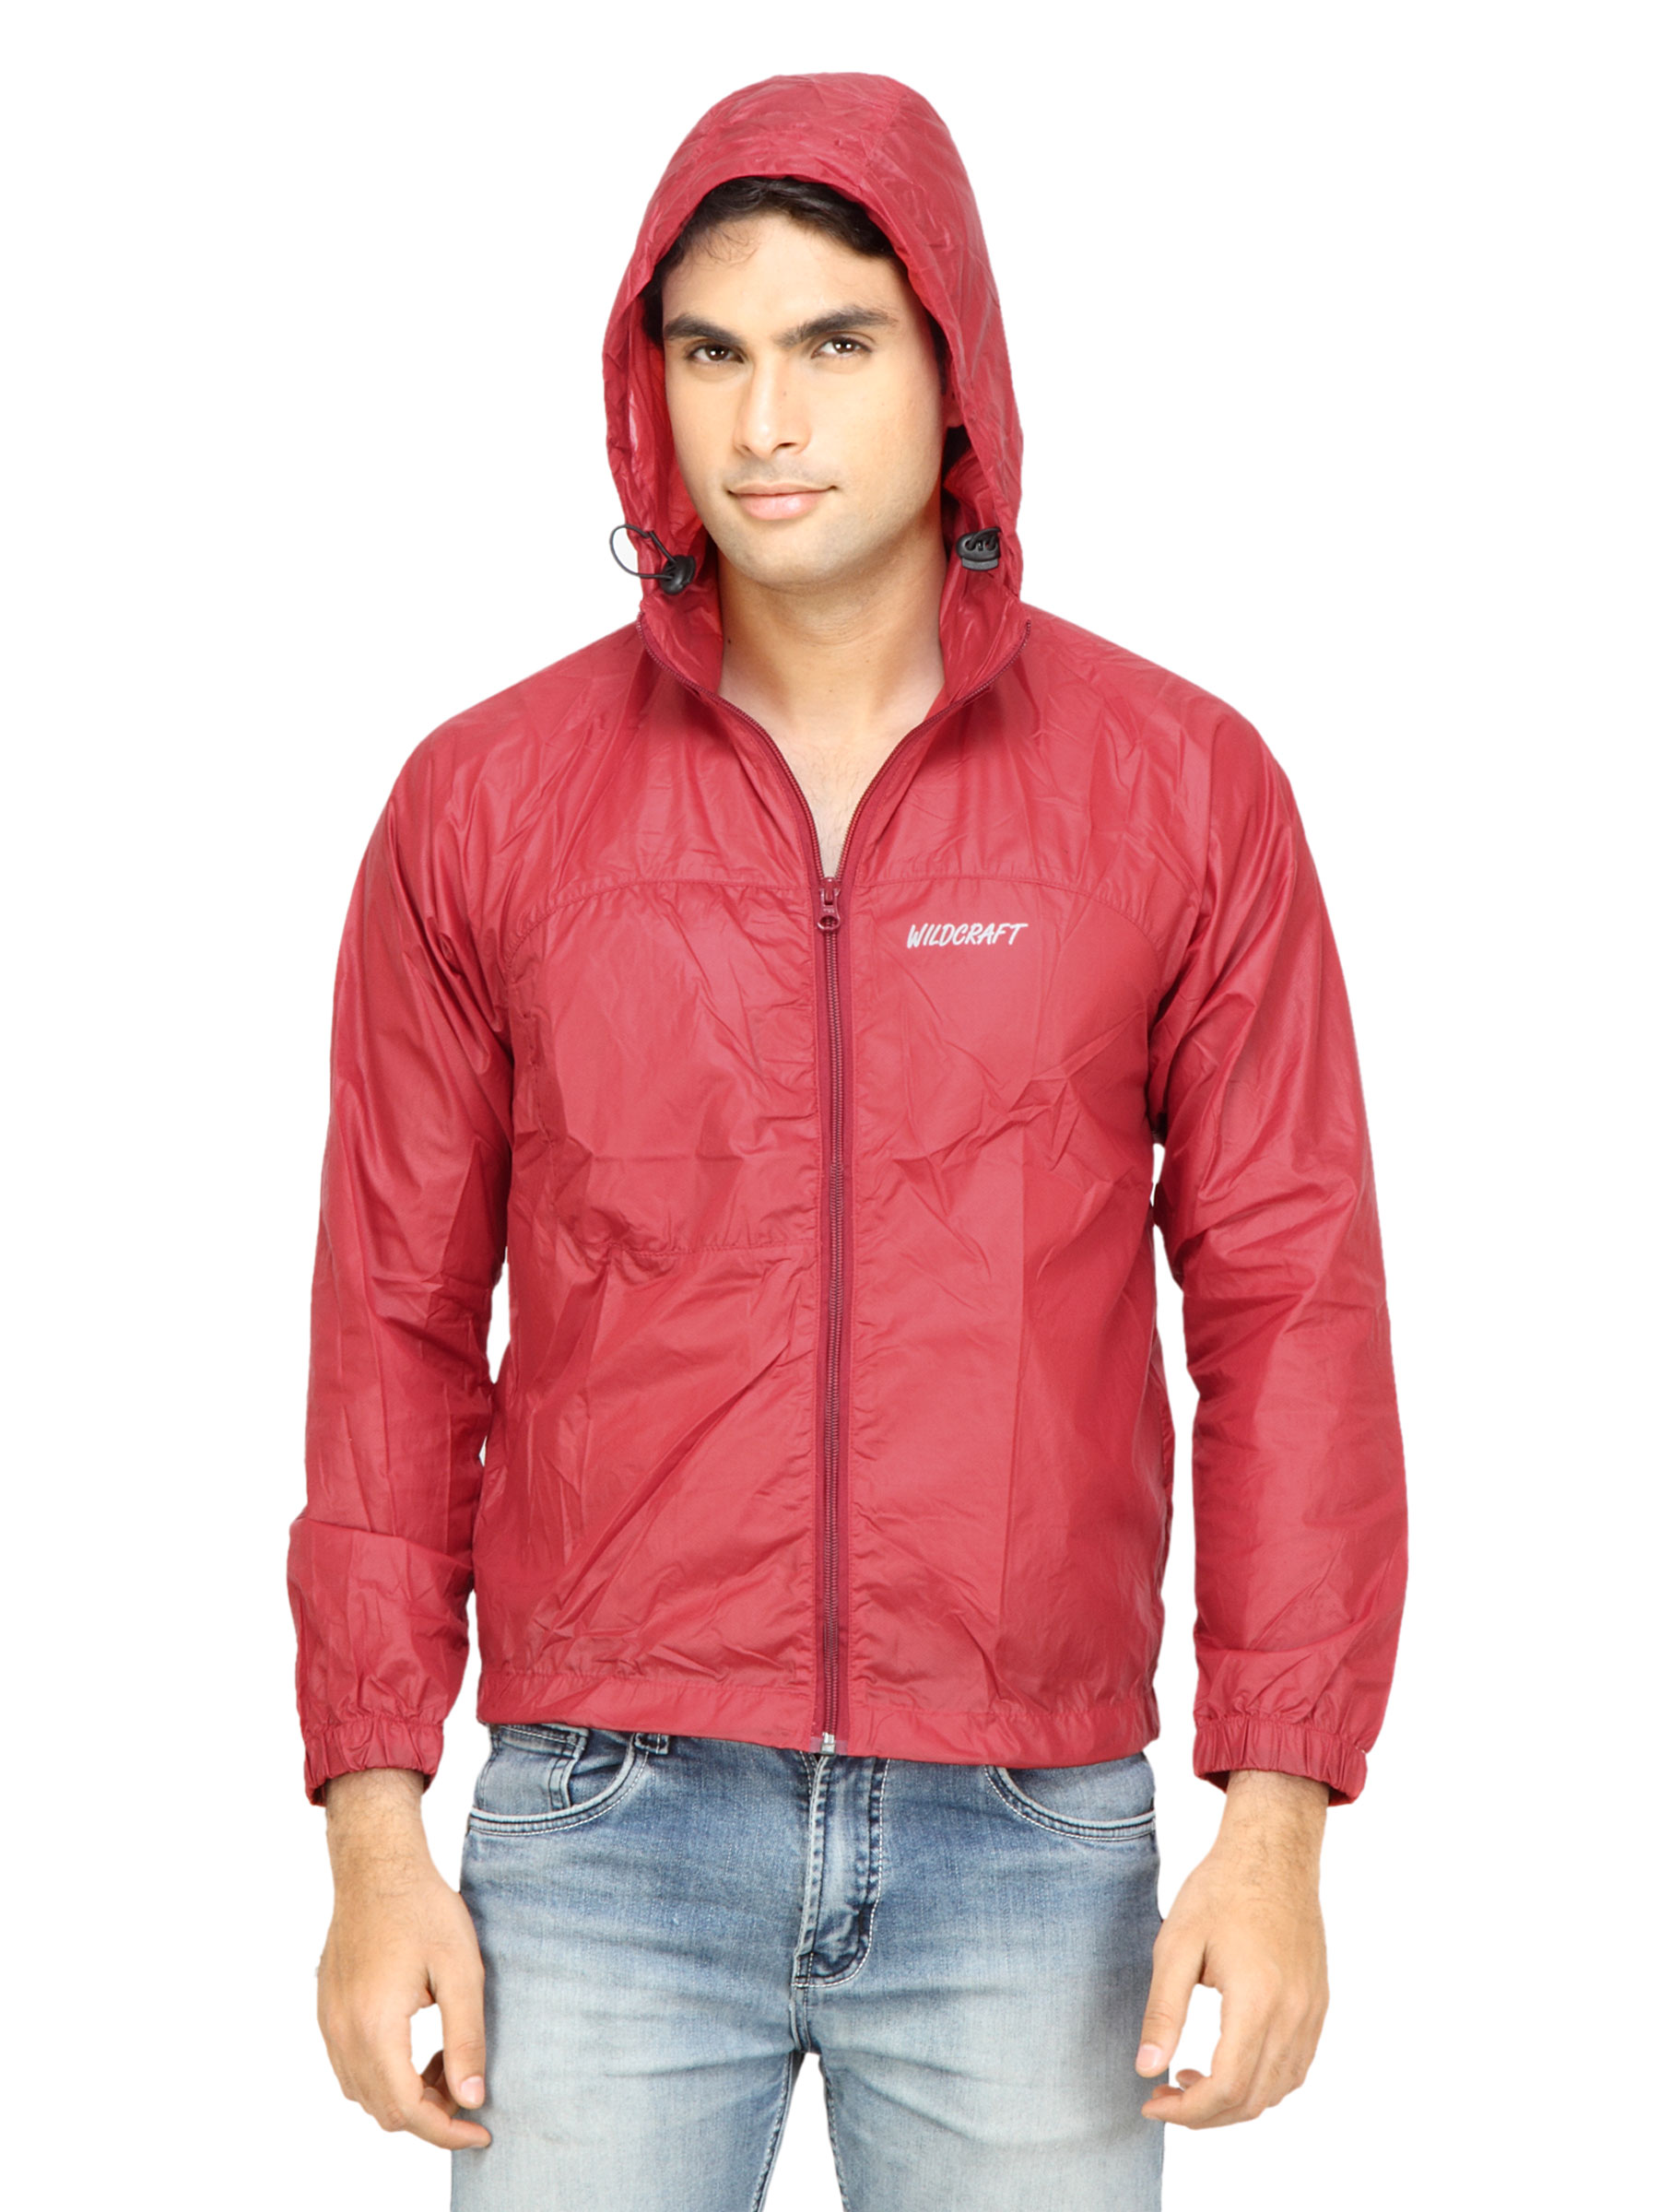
Wildcraft Men Solid Red Wind Cheater
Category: Apparel / Topwear / Jackets
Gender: Men
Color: Red
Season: Summer 2015
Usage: Casual